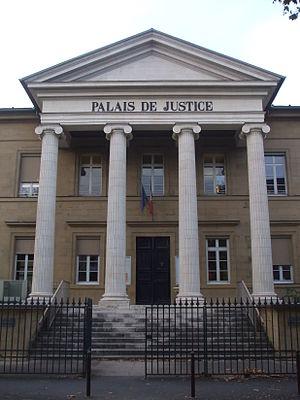
Palais de justice de Brive-la-Gaillarde, France
Un palais de justice contient un tribunal ou autre juridiction, son administration et divers services liés au droit. C'est l'équivalent francophone de la courthouse ou courts des pays anglophones utilisant la common law, où peut siéger également le gouvernement d'un comté en milieu rural.